Creedence Clearwater Revival

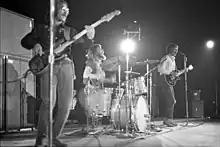
CCR in concert in Inglewood, California, December 1969

After their breakthrough, CCR began touring and started work on their second album, "Bayou Country" (released January 1969), at RCA Studios in Los Angeles. A number-seven platinum hit, the record was their first in a string of hit albums and singles that continued uninterrupted for two years. The single "Proud Mary", backed with "Born on the Bayou", reached number two on the national "Billboard" chart. The former eventually became the group's most-covered song, with some 100 versions by other artists to date, including the number-four 1971 hit by Ike & Tina Turner, two years to the week after the original peaked. John cites this song as being the result of high spirits on gaining his discharge from the Army Reserve. The album also featured a cover of the rock and roll classic "Good Golly, Miss Molly" and the band's nine-minute live-show closer, "Keep On Chooglin.